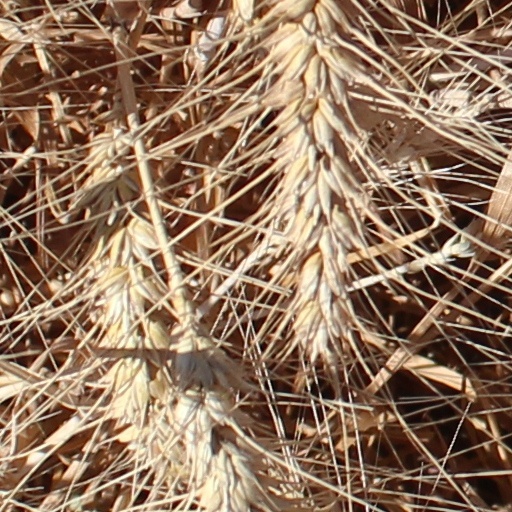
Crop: wheat